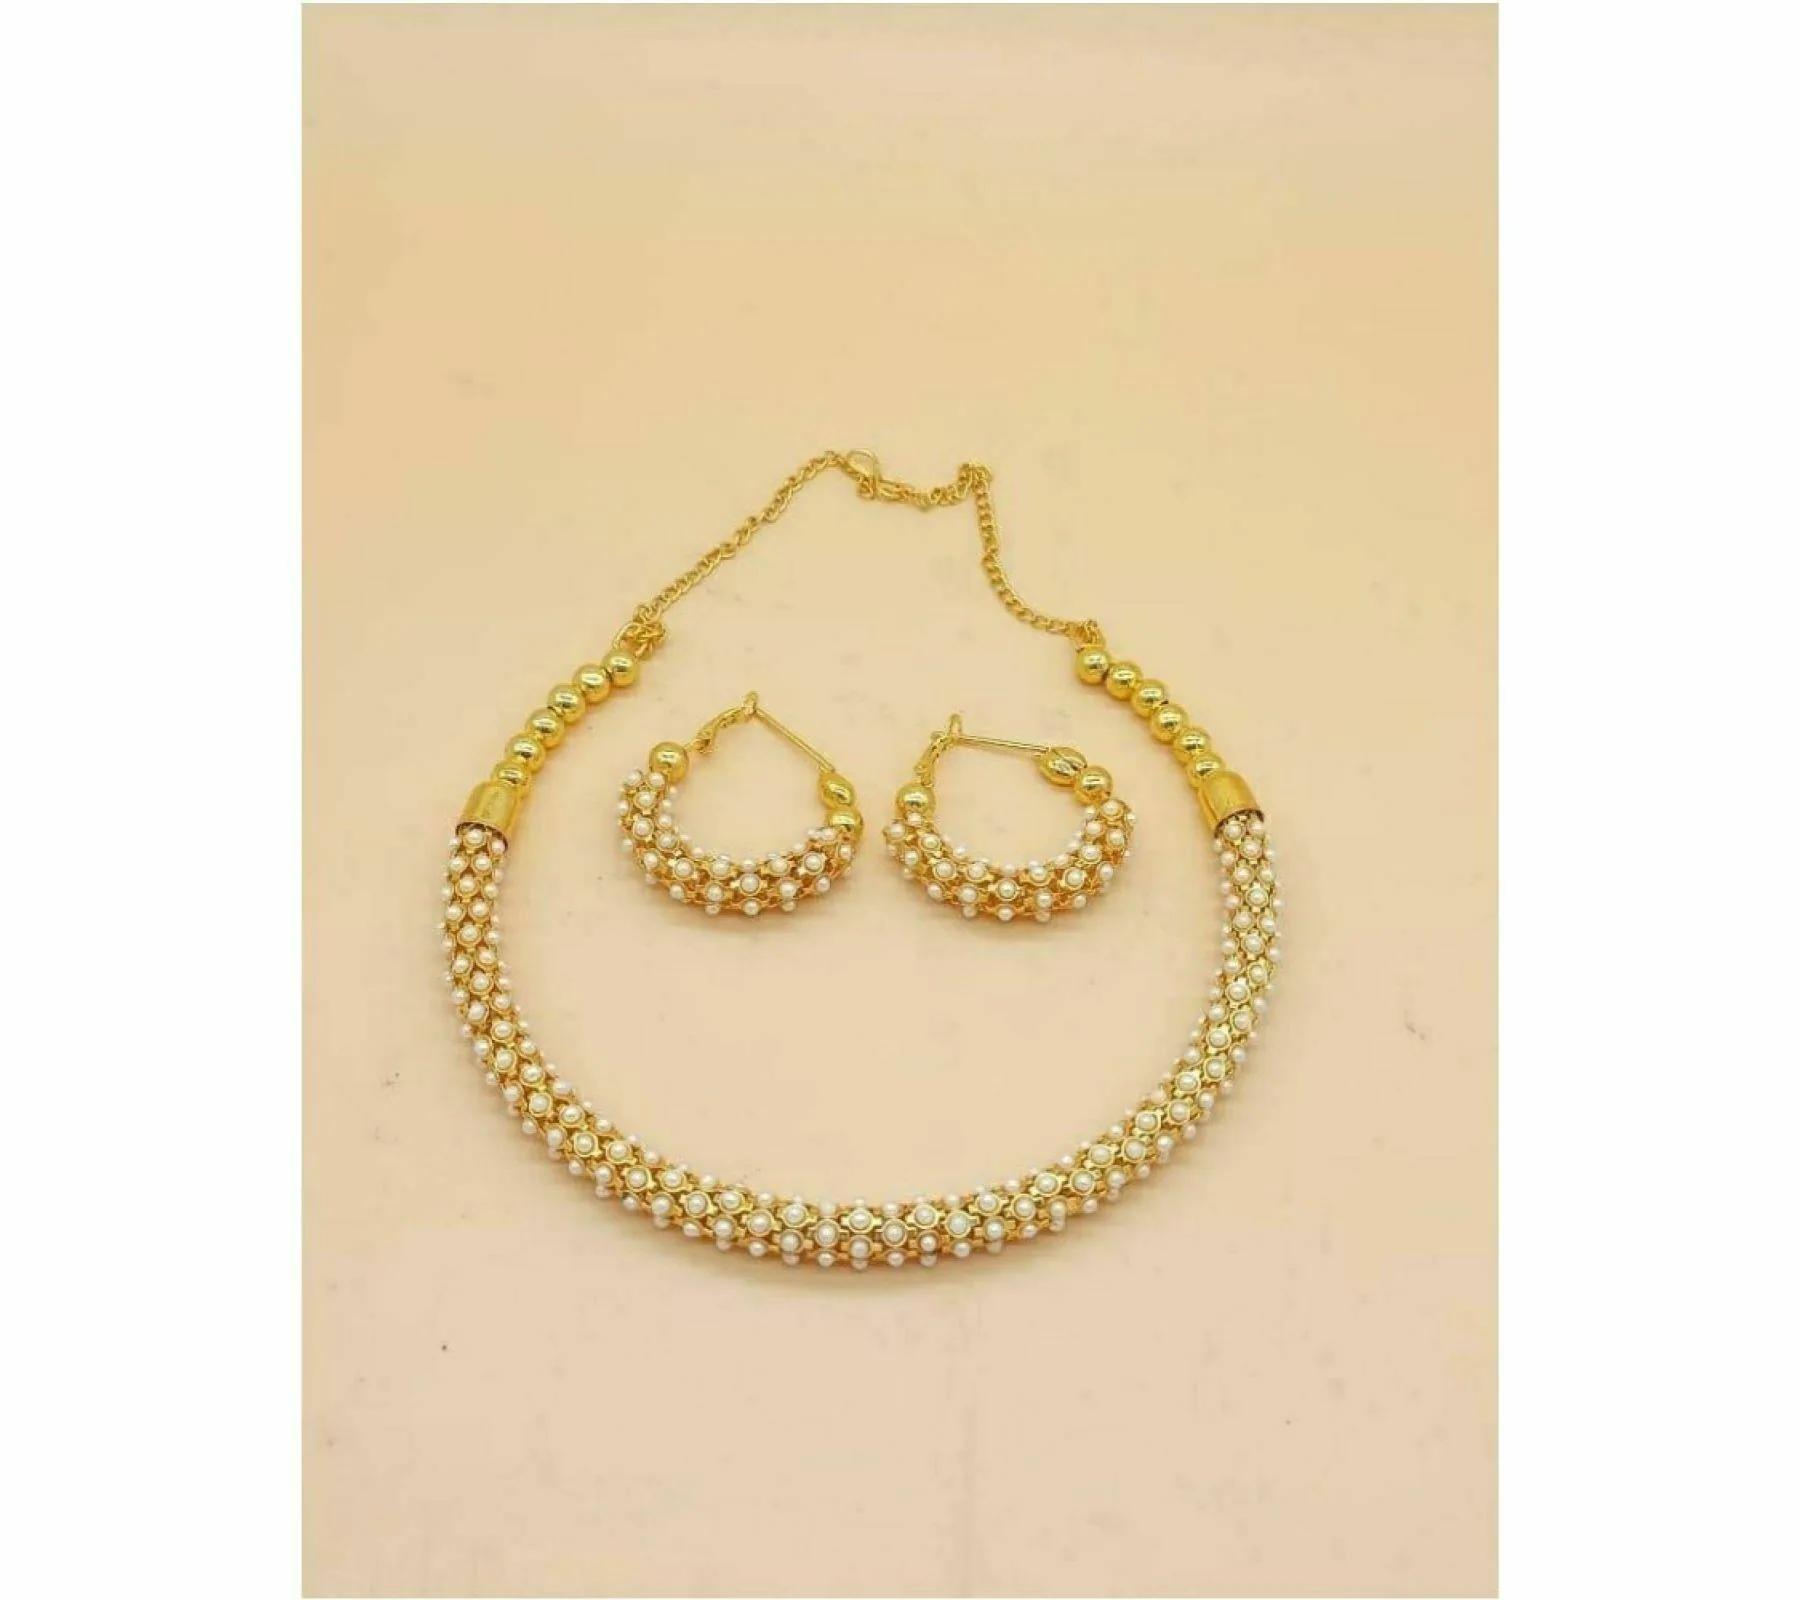
 Gyaan Jewels Handmade Gold Plated Alloy Earring and Necklace Set Gold (Women, Girls) Free Size
Type: Necklaces
Brand: Gyaan Jewels
Price: Rs. 265
 Modish gold plated choker set for women is made of alloy. Women love jewellery, specially traditional jewellery adore a women. They wear it on different occasion. They have special importance on ring ceremony, wedding and festive time. They can also wear it on regular basics. Make your moment memorable with this range. This jewel set features a unique one of a kind traditional embellish with antic finish.
Features: These are very easy to use being lightweight and has a design which makes it very comfortable,Superior quality and skin friendly,Made from premium quality material this product assures to remain in its original glory even after years of usage,Perfect gift ideal valentine, birthday, anniversary gift your loved ones
Included: 1 Necklace, 1 pair Earrings